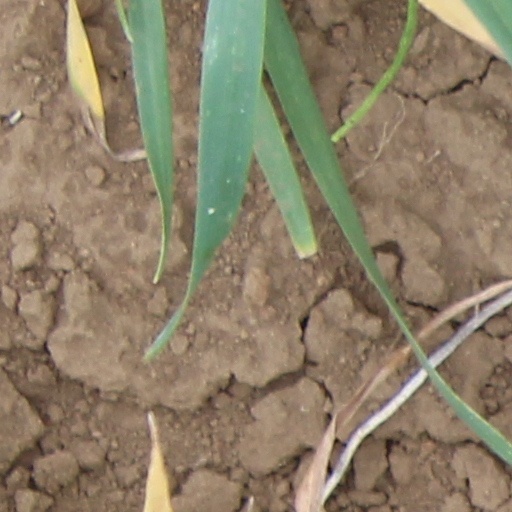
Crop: wheat